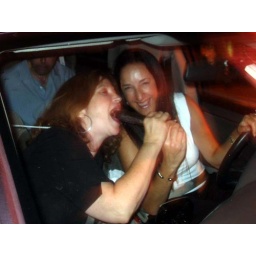
so I caught these two girls gobbling black cock in their car together